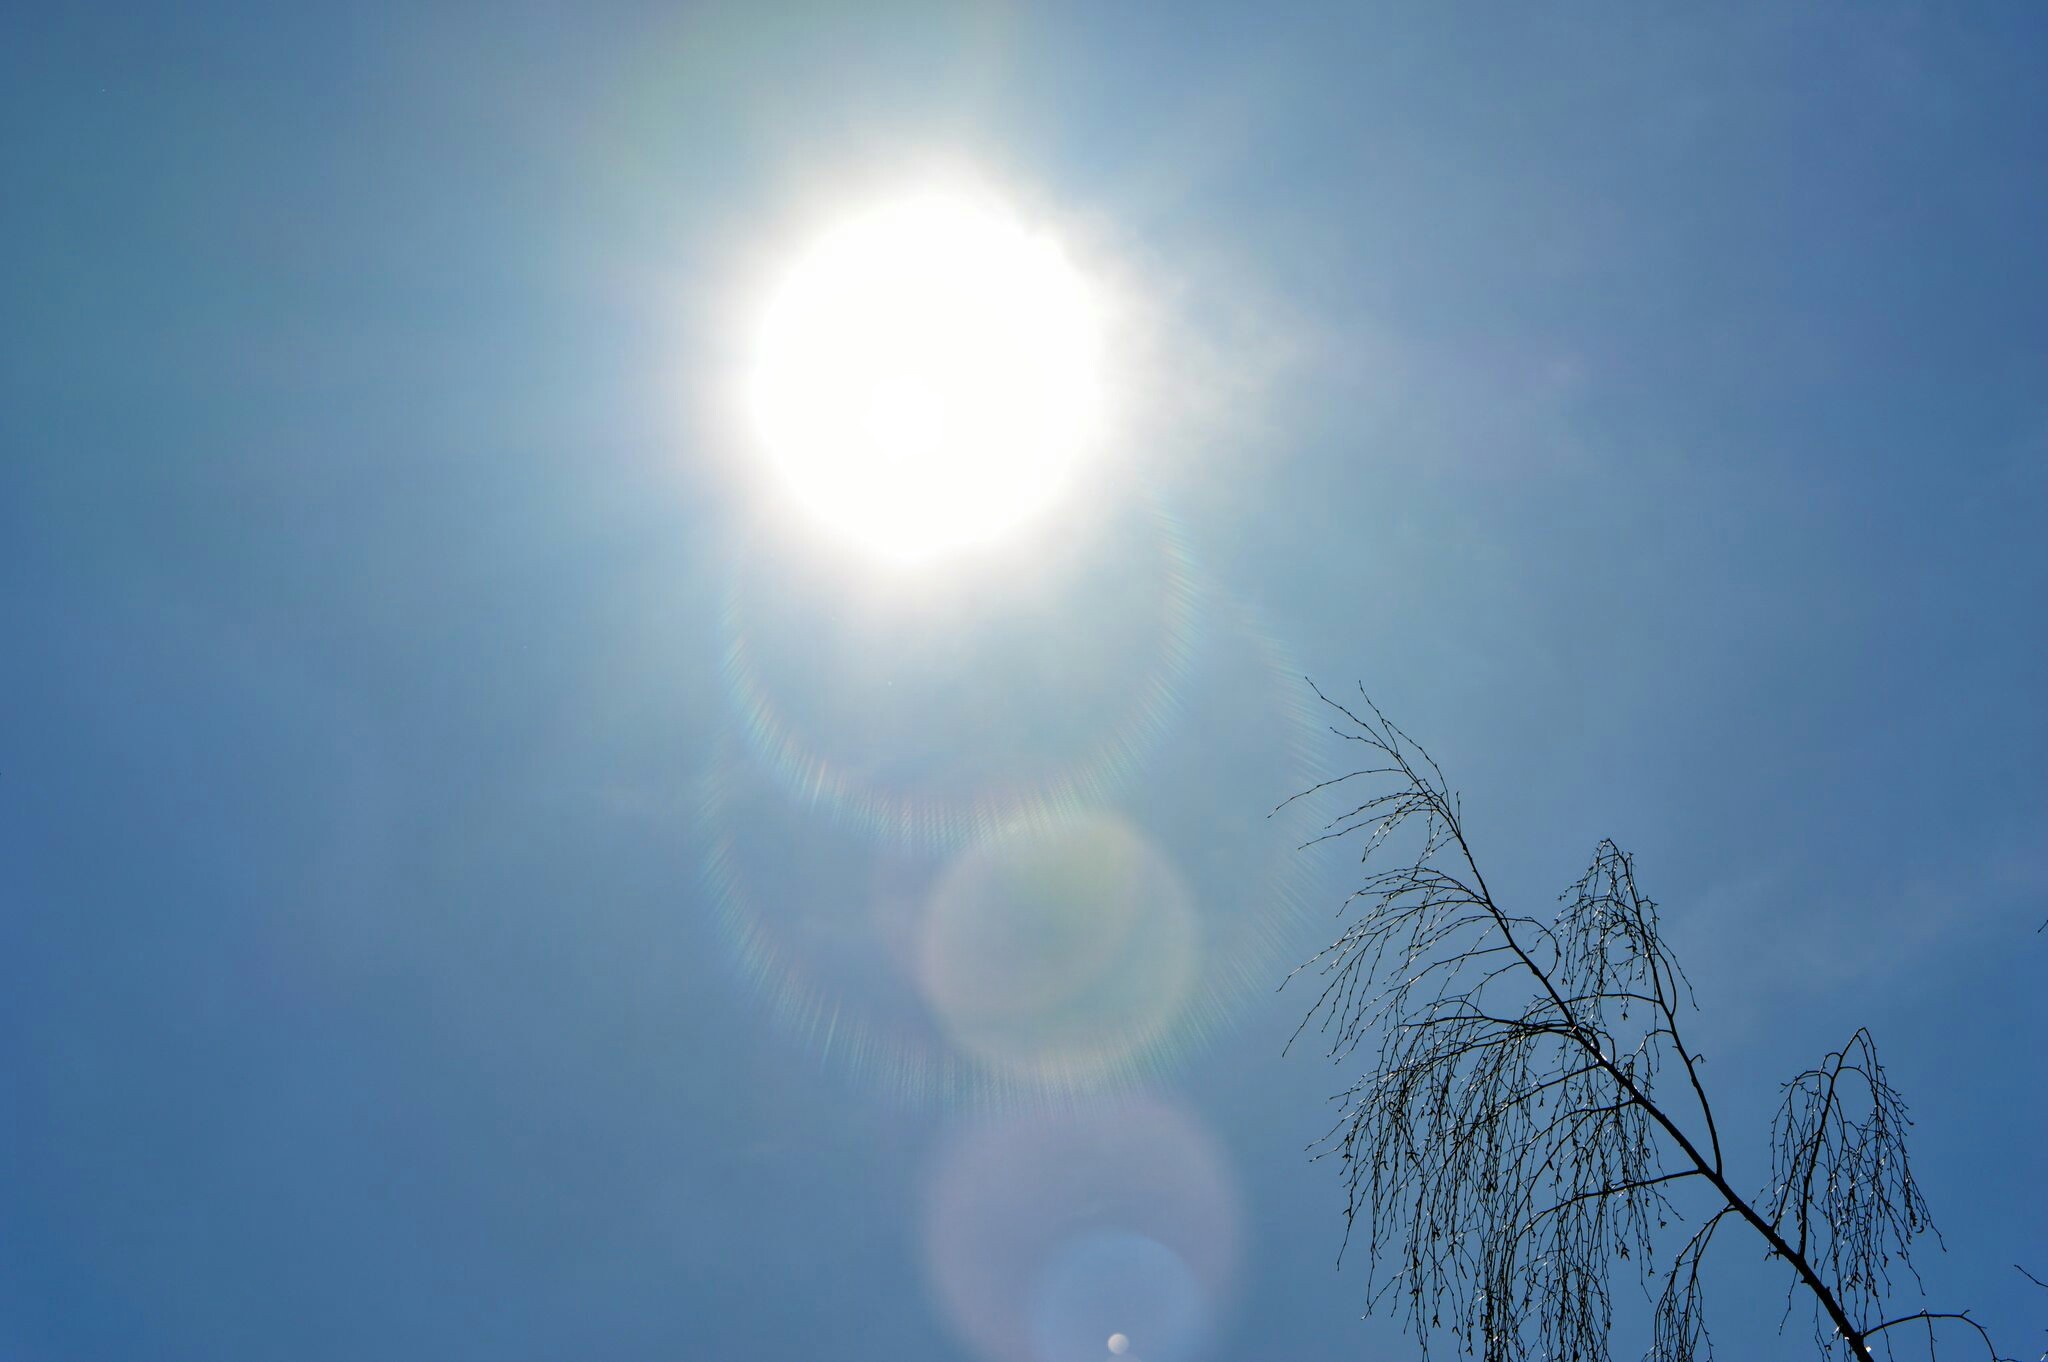
tree, nature, light, cloud, sky, sun, sunlight, atmosphere, blue, moon, full moon, rays, astronomical object, atmosphere of earth